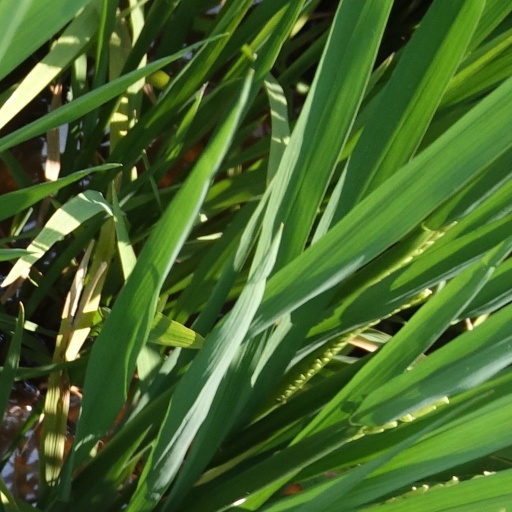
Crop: rice